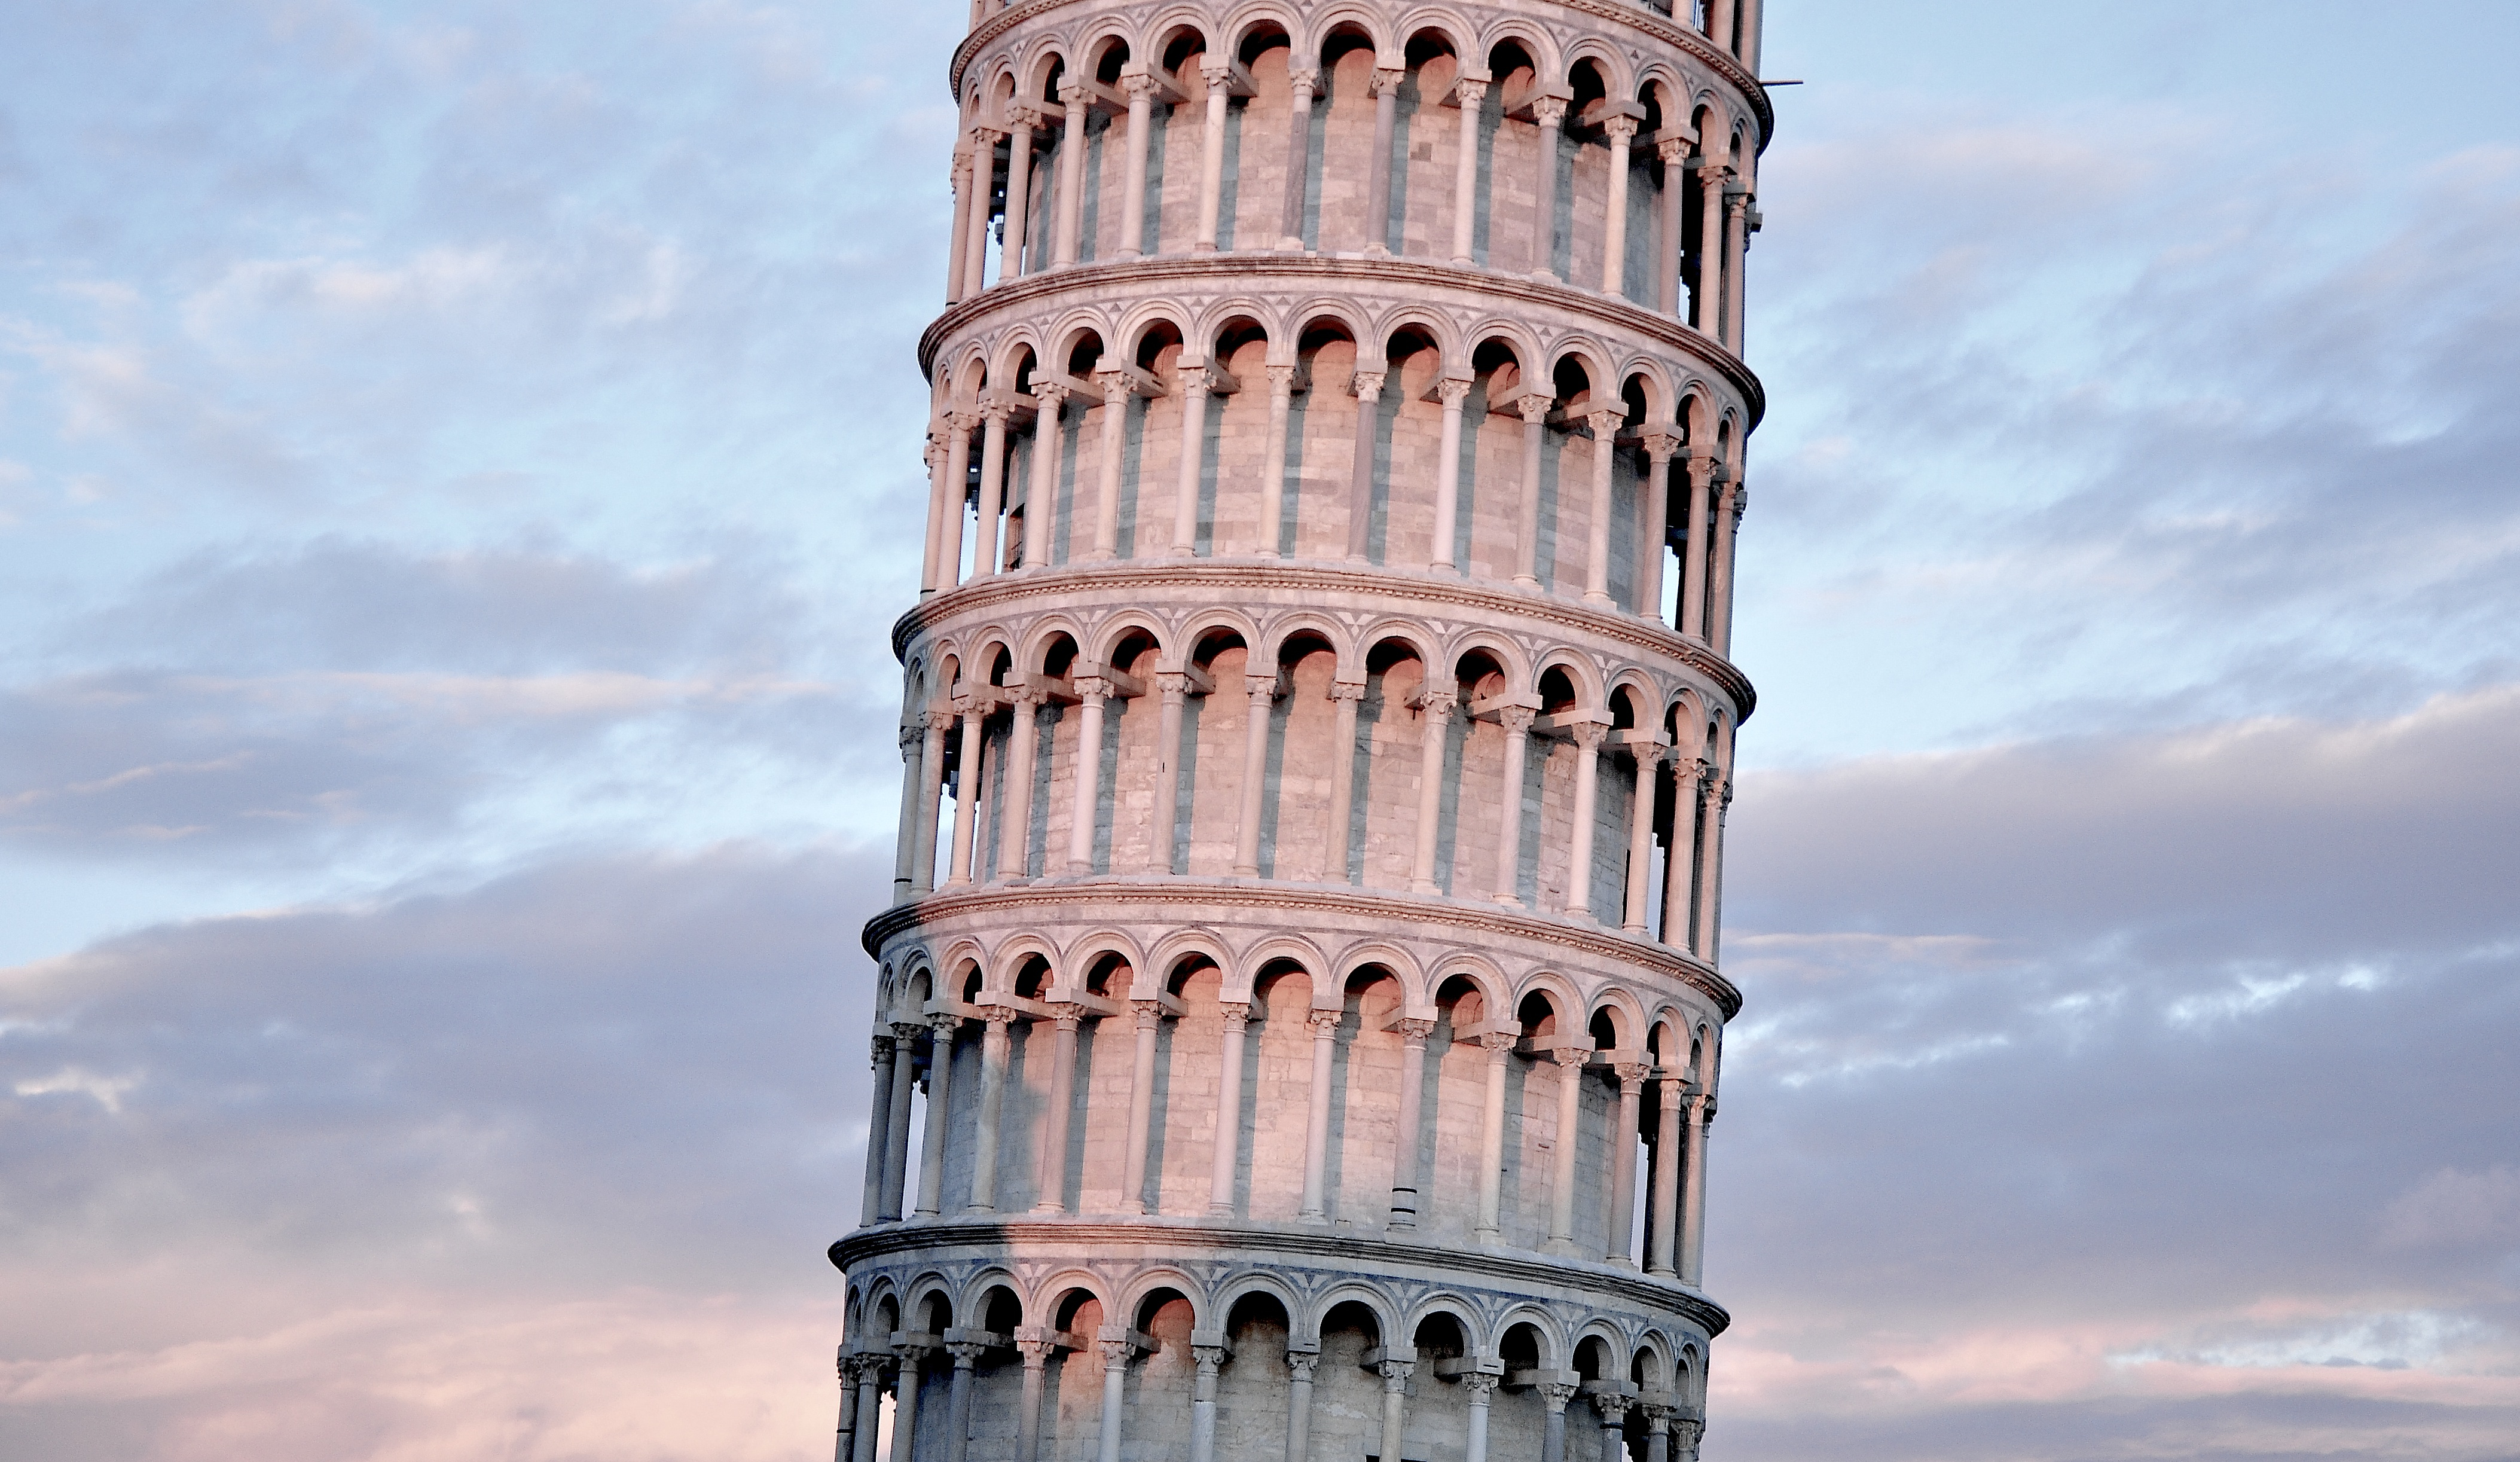
architecture, structure, sky, skyscraper, europe, column, tower, landmark, italy, blue, tower block, pisa, control tower, leaning tower of pisa